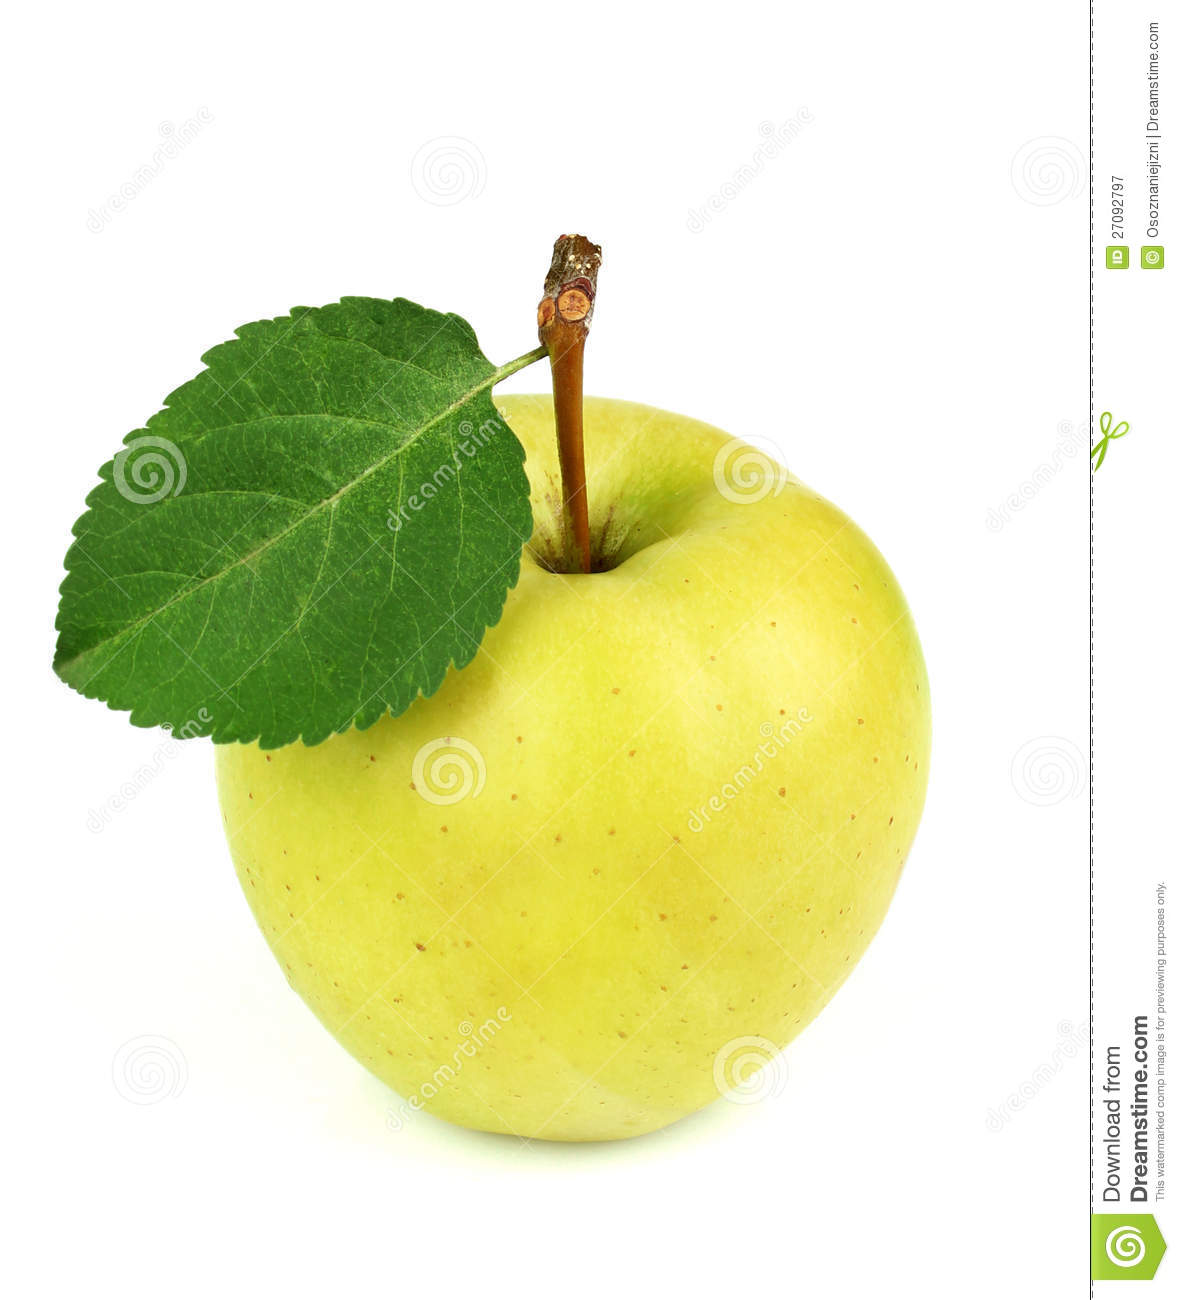
Labels: Apple leaf